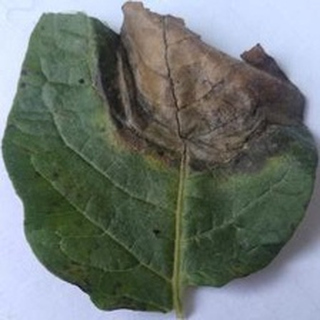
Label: potato_late_blight